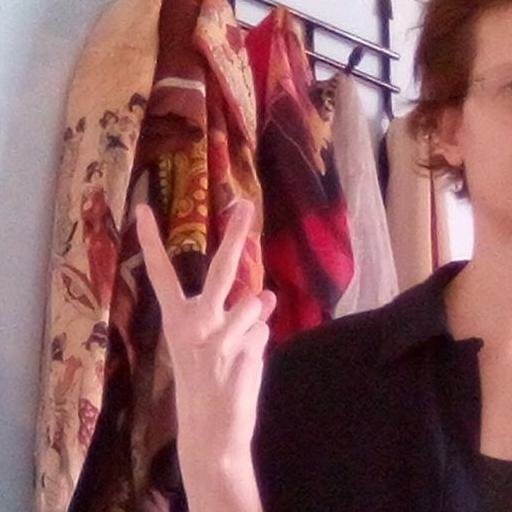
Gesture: peace_inverted